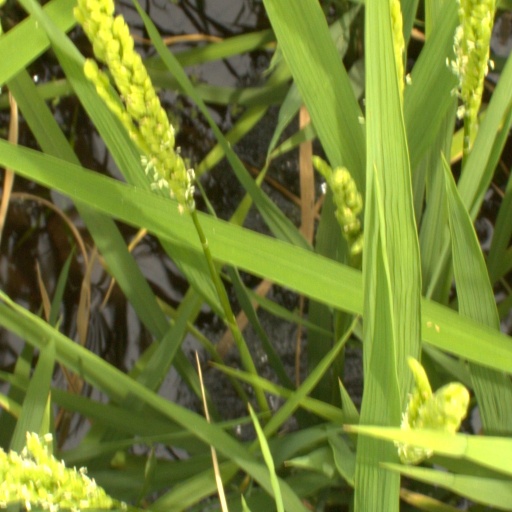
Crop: rice